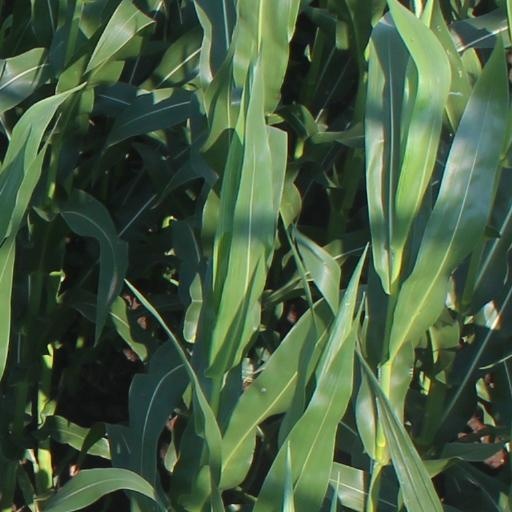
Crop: maize; corn